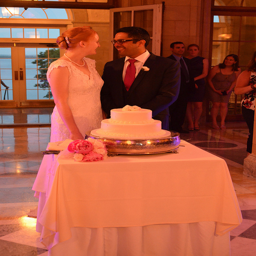
A bride and groom near a cake in a big room.
A bride and groom smile brightly in front of a cake.
A couple dress formally near a white round layer cake.
The woman and man are standing behind a wedding cake.
Two people dressed up in a suit and wedding dress behind a wedding cake